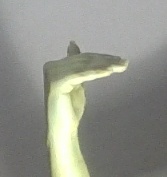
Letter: khaa